Glover Ruckstell

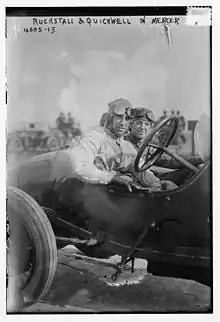
Ruckstell (left), circa 1916

Glover Edwin Ruckstell (May 5, 1891 – May 28, 1963) was an American racing driver and engineer. He is best known as the inventor of the Ruckstell Axle for use on Ford motor vehicles.